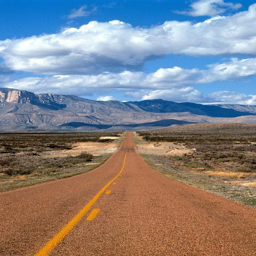
the view driving into mountain range .